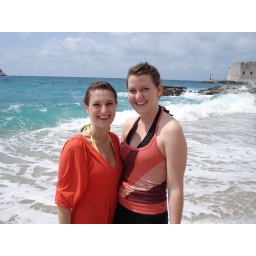
we hung out on this beach all day, getting rocks thrown at us by italian boys